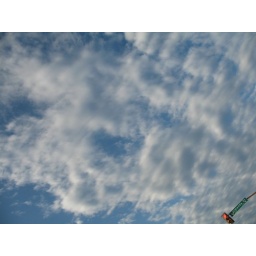
sky as seen from skillman street in dallas, tx this morning about 8am 11 April 2008